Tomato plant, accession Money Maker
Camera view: vertical (180 deg); turntable rotation: 60 degrees
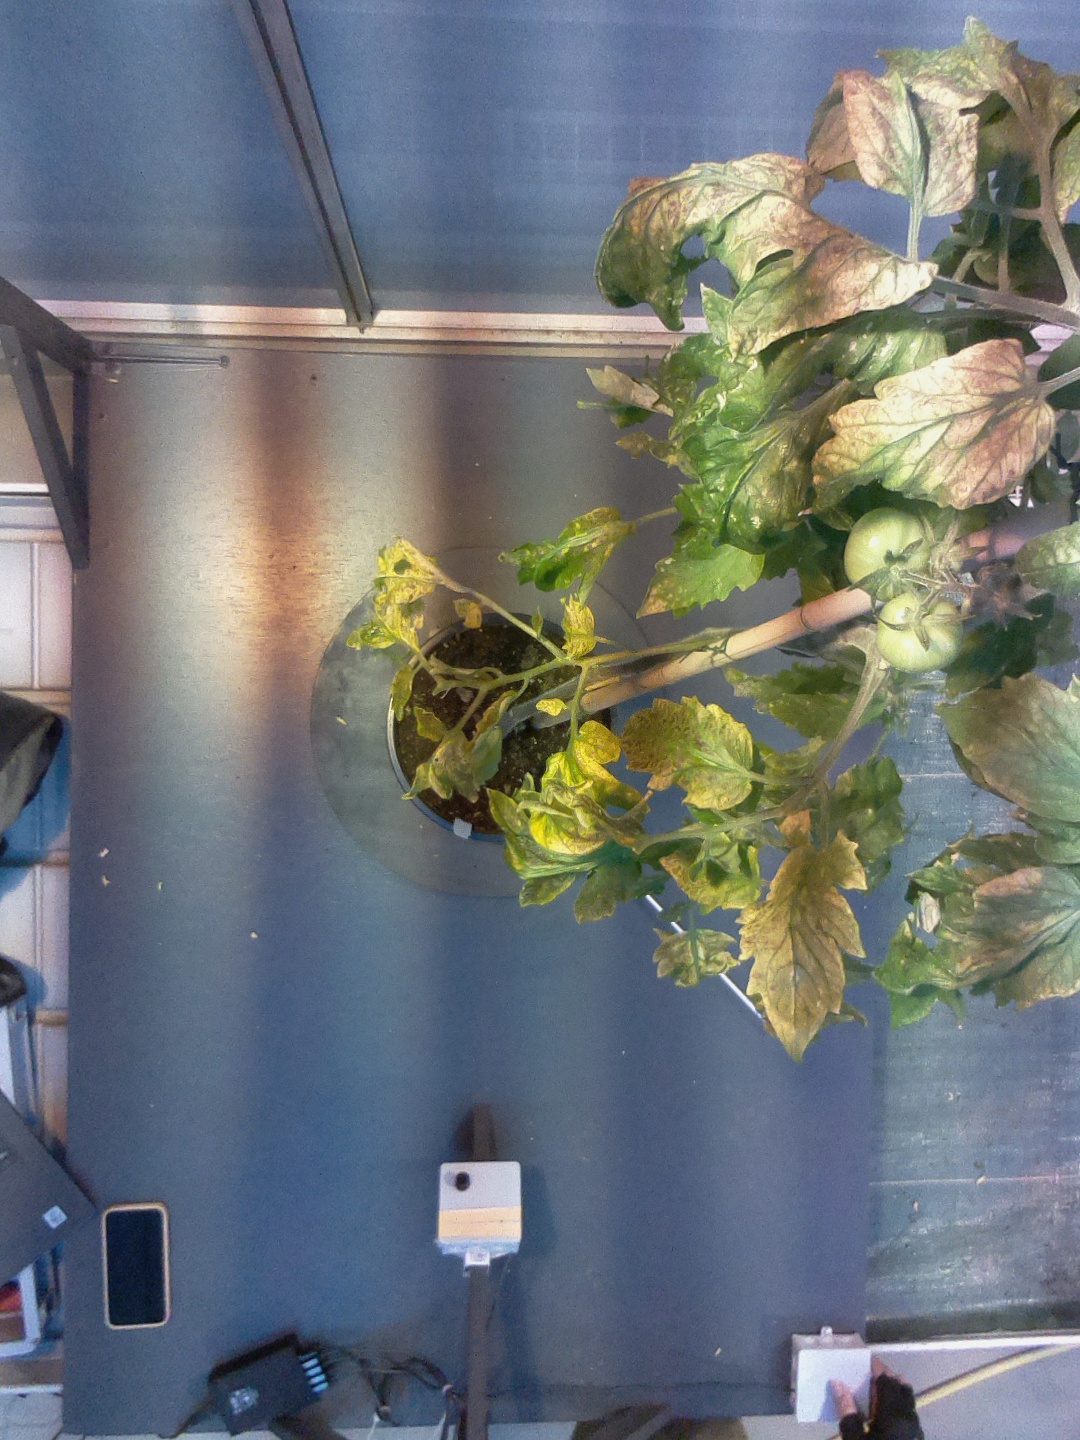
BBCH growth stage 73: 30%-40% of final fruit size